Russo-Turkish wars

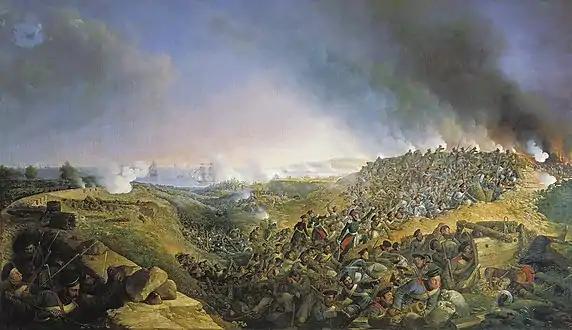
Russian siege of Varna in Ottoman-ruled Bulgaria, July–September 1828

Gábor Ágoston attributes the decline of Ottoman power relative to Russia to the reactionary Janissaries: